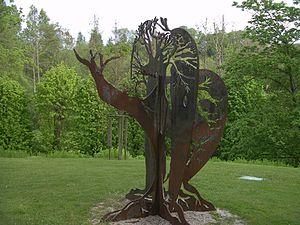
""Le Baobab et le Pommier"" en hommage à Léopold Sédar Senghor sculpture de Anne Deshaies (5 octobre 2006) à Verson (Calvados)"
Verson est une commune française, située dans le département du Calvados en région Normandie, peuplée en 2017 de 3 616 habitants appelés les Versonnais. Incluse dans l'unité urbaine de Caen, elle fait partie de la communauté d'agglomération Caen la Mer.
Léopold Sédar Senghor, né le 9 octobre 1906 à Joal, au Sénégal, et mort le 20 décembre 2001 à Verson, en France, est un poète, écrivain, homme d'État français, puis sénégalais et premier président de la République du Sénégal. Il fut aussi le premier Africain à siéger à l'Académie française. Il a également été ministre en France avant l'indépendance de son pays.
Cet article recense les œuvres d'art dans l'espace public dans le département du Calvados, en France.